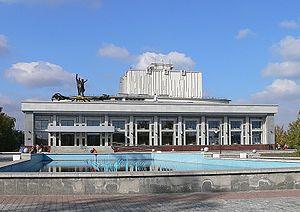
Barnaoul est une vieille ville minière de Russie et la capitale administrative du kraï de l'Altaï. Sa population s'élevait à 632 848 habitants en 2014.